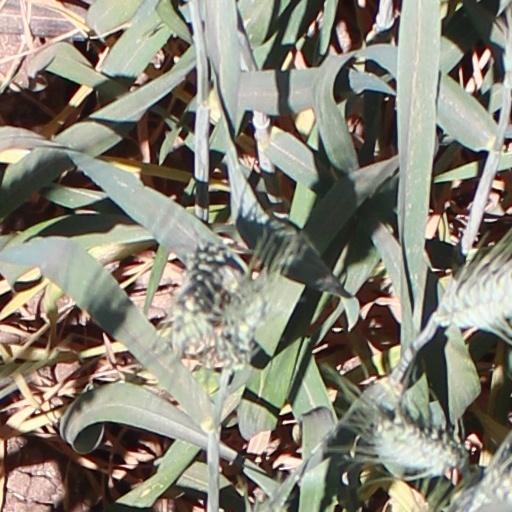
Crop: wheat